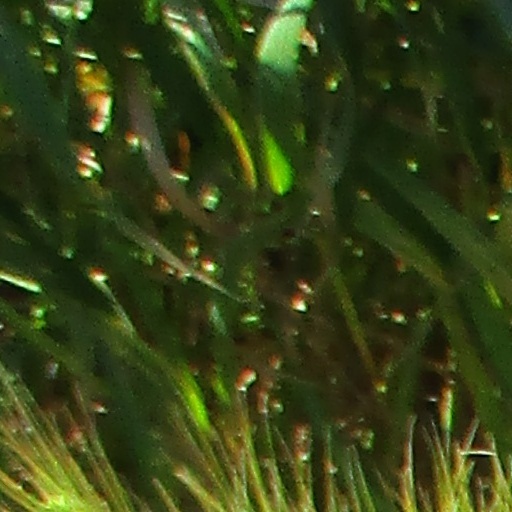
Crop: wheat